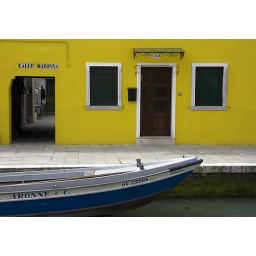
boat and jellow wall in Burano (Venice).